Security printing

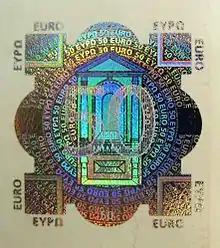
A hologram on a Series 1 (ES1) 50 Euro banknote

Security printing is the field of the printing industry that deals with the printing of items such as banknotes, cheques, passports, tamper-evident labels, security tapes, product authentication, stock certificates, postage stamps, and identity cards. The main goal of security printing is to prevent forgery, tampering, or counterfeiting. More recently many of the techniques used to protect these high-value documents have become more available to commercial printers, whether they are using the more traditional offset and flexographic presses or the newer digital platforms. Businesses are protecting their lesser-value documents such as transcripts, coupons and prescription pads by incorporating some of the features listed below to ensure that they cannot be forged or that alteration of the data cannot occur undetected.